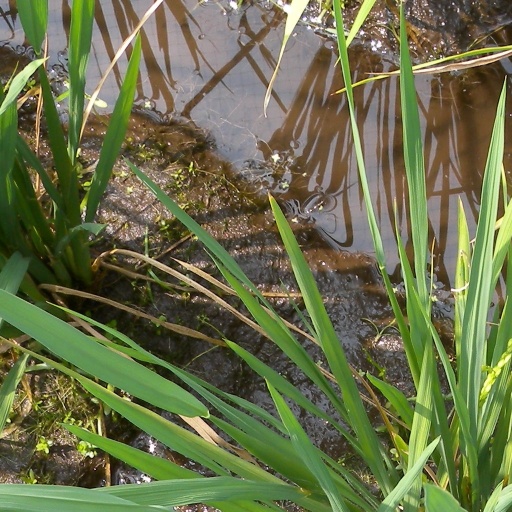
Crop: rice